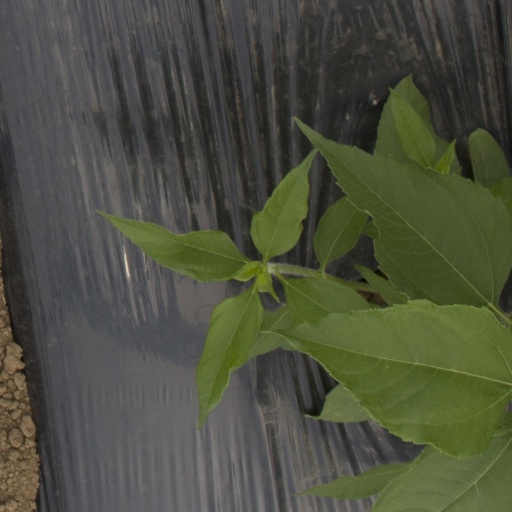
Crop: Jerusalem artichoke